Laura Waller

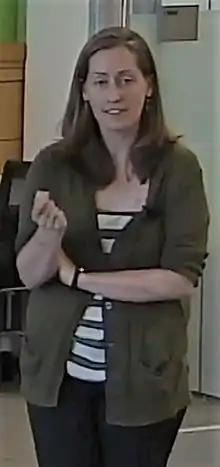
Waller speaks at the Berkeley Institute for Data Science, Data, Society and Inference Seminar in 2015

Laura Ann Waller is a computer scientist and Ted Van Duzer Endowed Associate Professor at the University of California, Berkeley. She was awarded a Chan Zuckerberg Initiative Fellowship to develop microscopes to image deep structures within the brain in 2017 and won the 2018 SPIE Early Career Award.